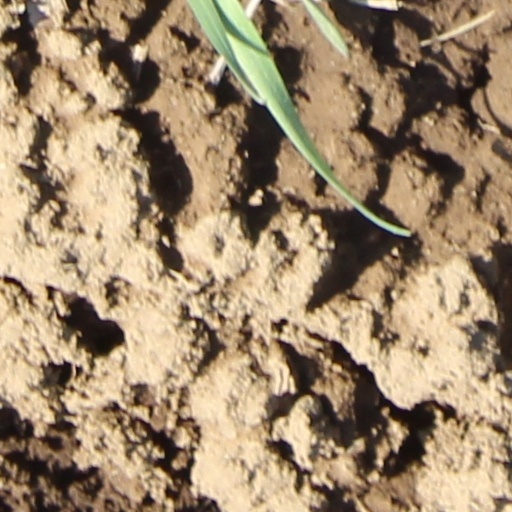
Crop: wheat